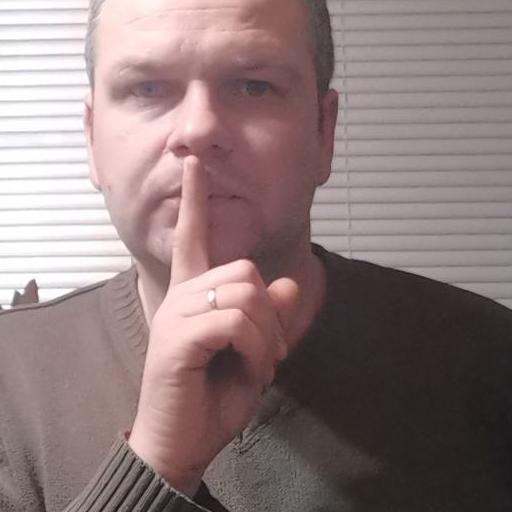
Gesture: mute